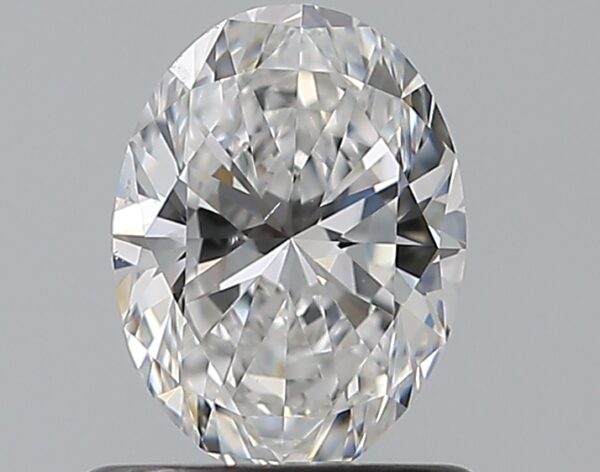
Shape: oval
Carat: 0.7
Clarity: VS2
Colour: E
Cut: EX
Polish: EX
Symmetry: VG
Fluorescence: N
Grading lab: GIA
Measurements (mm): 6.75 x 5.03 x 3.11